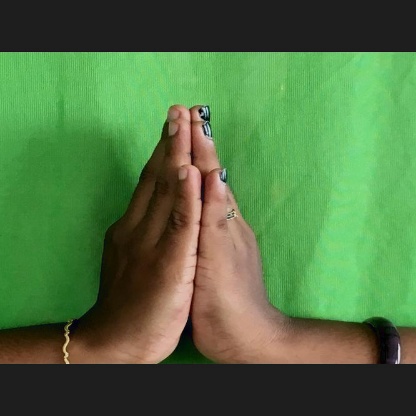
Mudra: Anjali